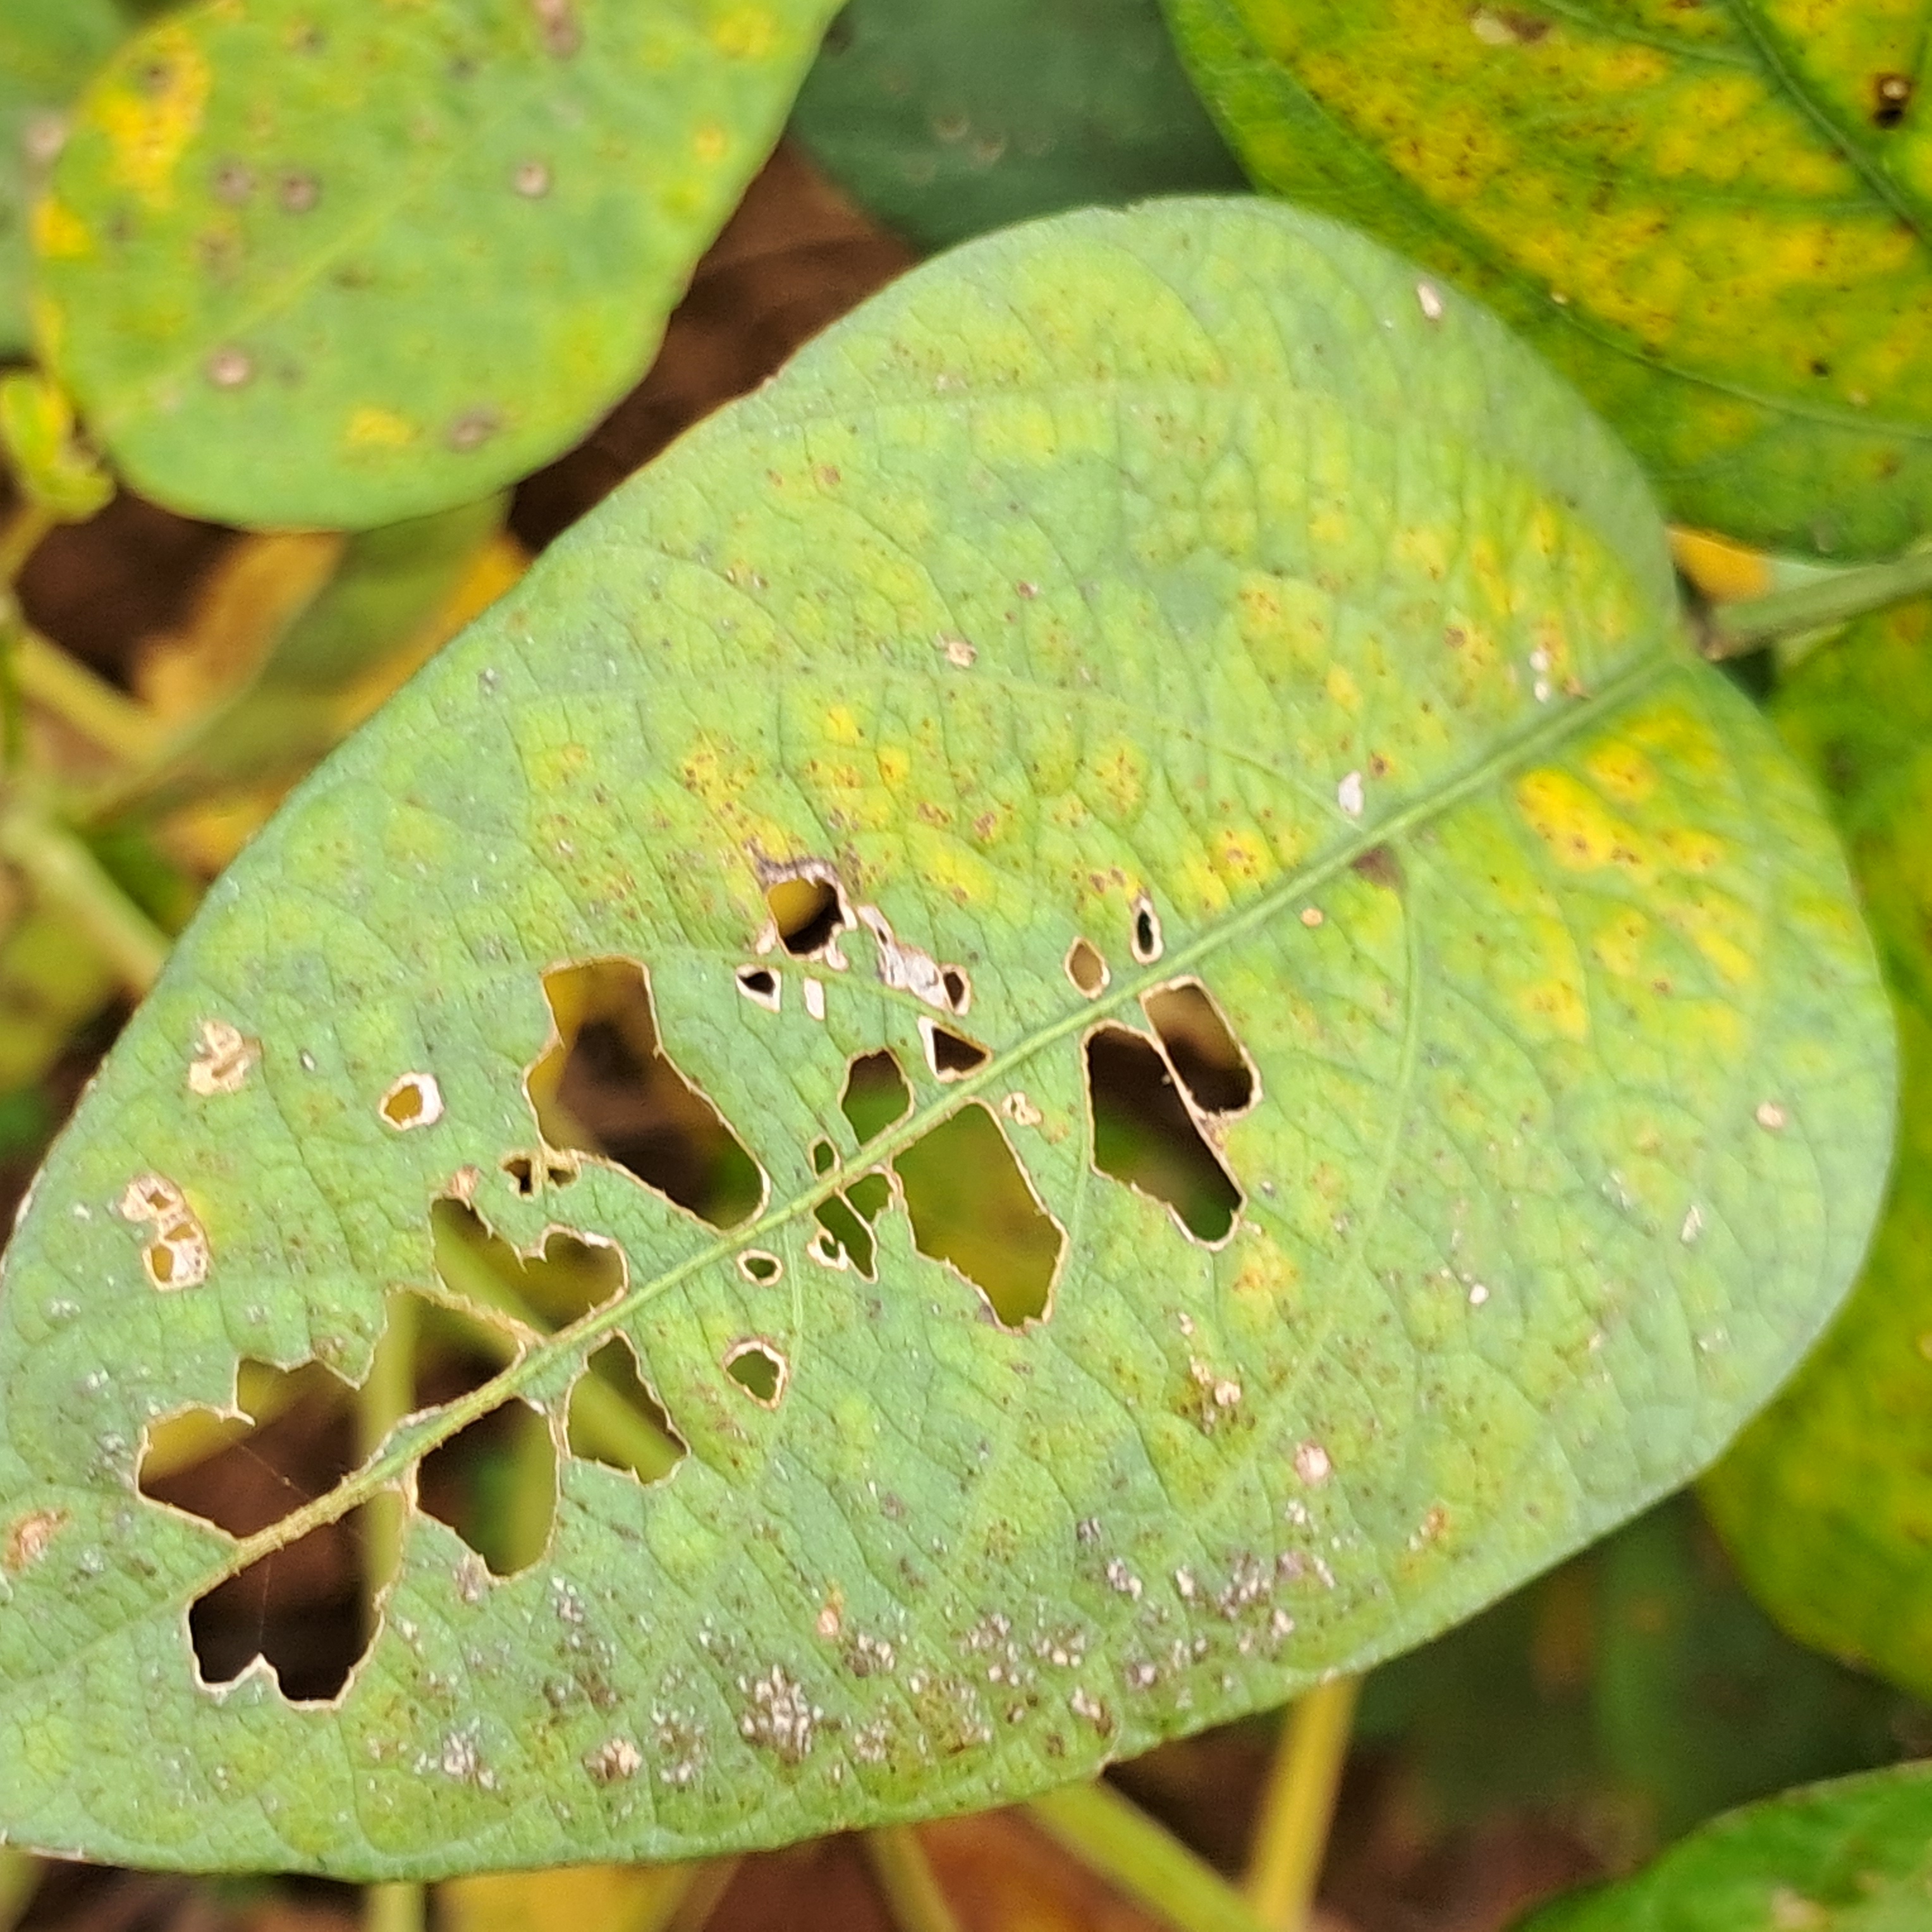
Label: Caterpillar_Semilooper_Pest